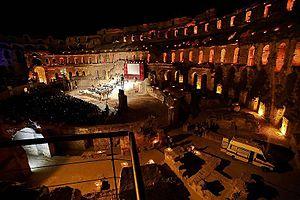
Ouverture festival d'el jem 2013 par l'orchestra symphonica di roma
Le Festival international de musique symphonique d'El Jem est un festival de musique symphonique qui se tient chaque été dans la ville tunisienne d'El Jem depuis 1985.